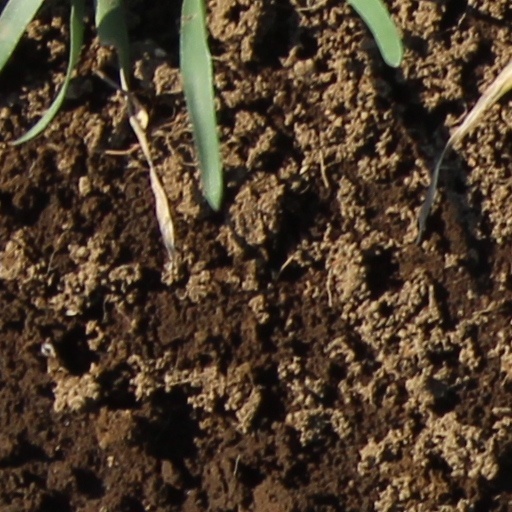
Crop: wheat